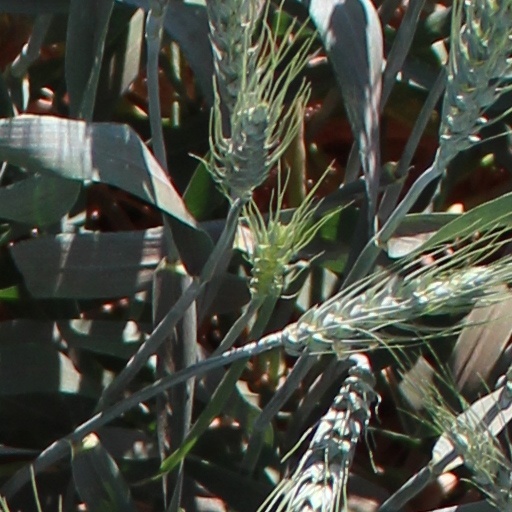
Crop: wheat